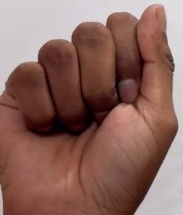
ASL sign: A